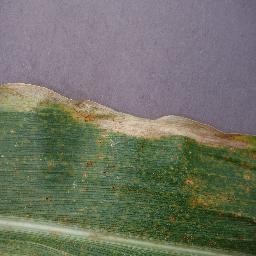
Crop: corn
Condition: (maize)_northern_blight